John Neville, 1st Marquess of Montagu

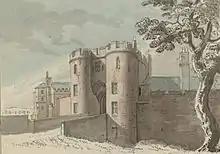
The gate of Chester Castle; John and his brother were imprisoned here for a year.

Although only a small affray, it resulted in the deaths of some important people; viz. the Duke of Somerset, the Earl of Northumberland, and Lord Clifford. It has been suggested that, while Somerset might have been targeted by York, the latter too might have been intentionally slain by the Neville brothers. It was John who, after the battle, appears to have been responsible for the victorious Duke of York removing Sir William Skipwith from the household offices the latter held of the Duke. Neville was said to have achieved this by pointing out how Skipwith failed to join York in battle; John Neville subsequently shared in the profits of York's redistribution of Skipwith's ex-offices.